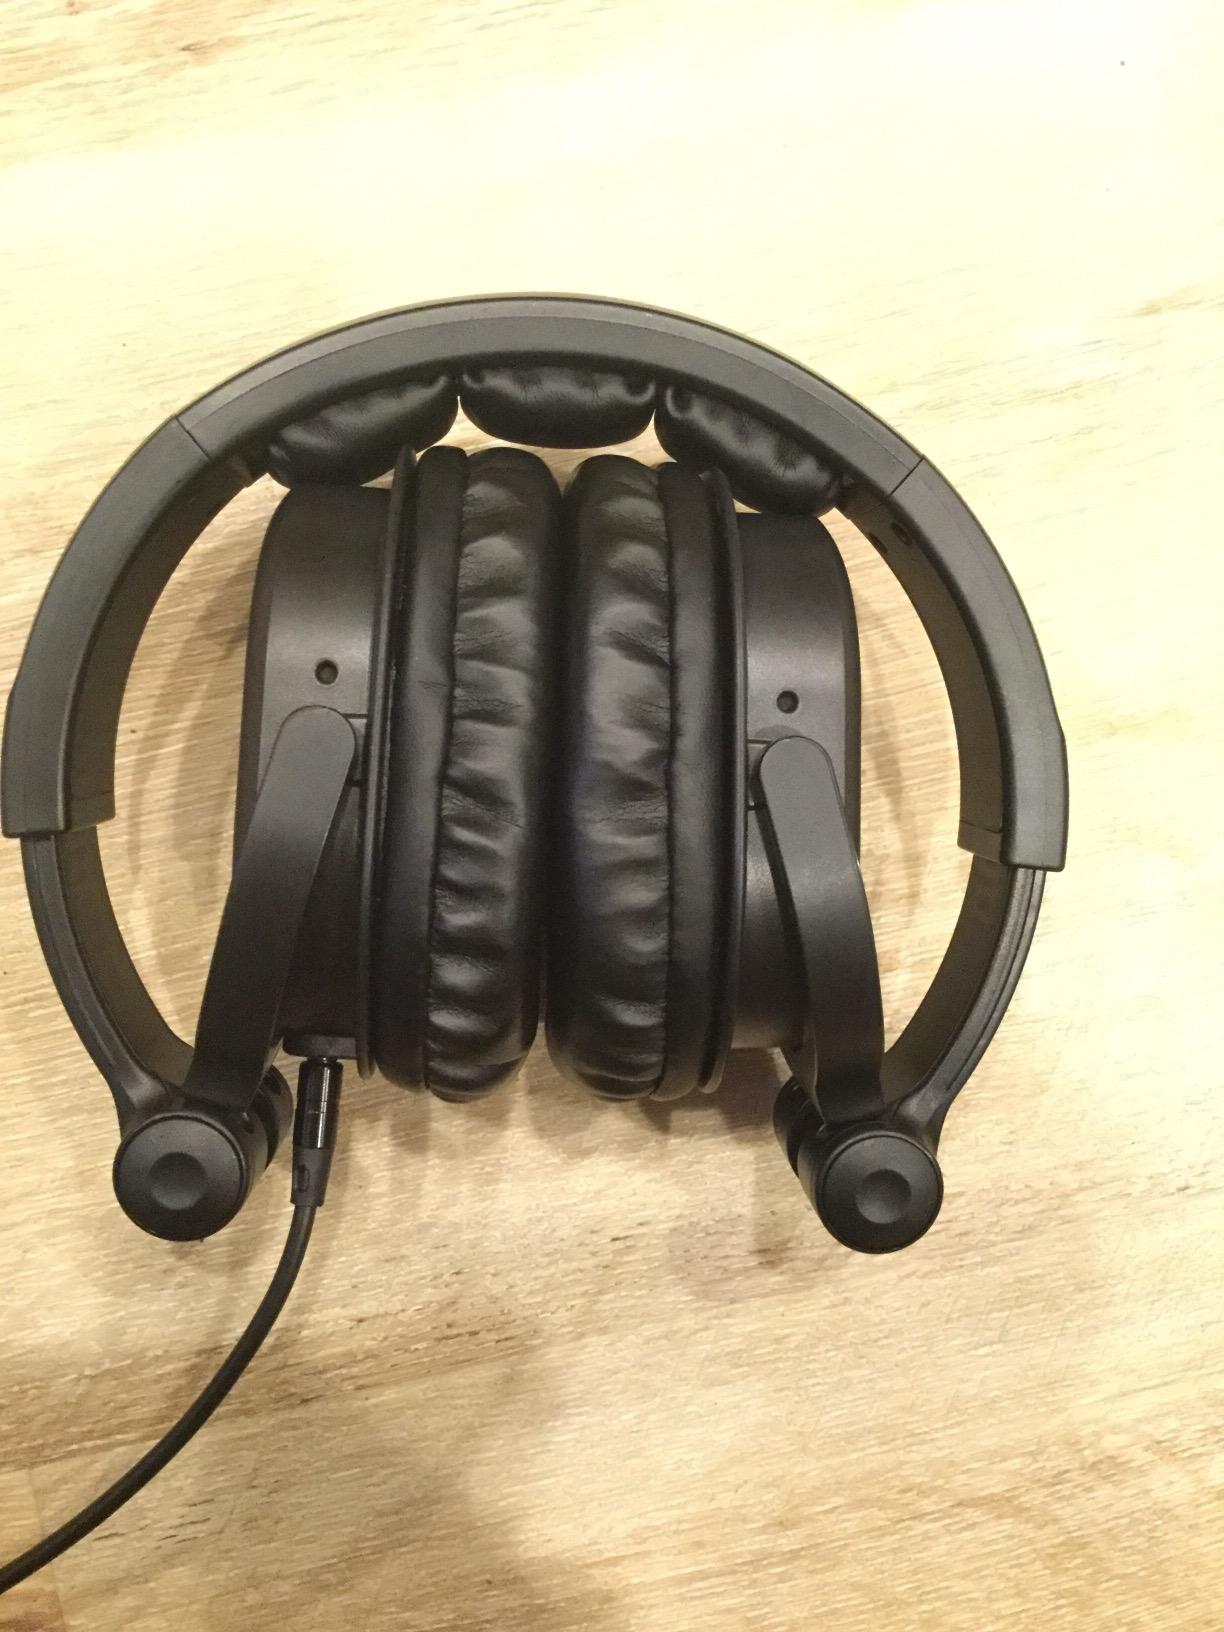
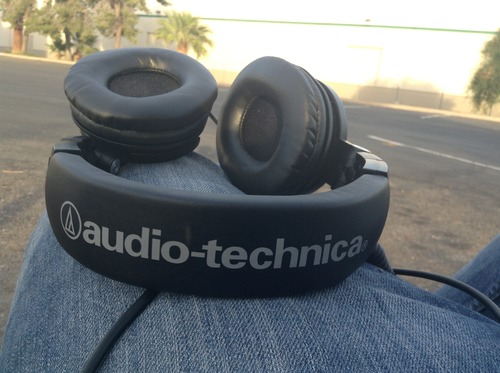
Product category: headphones
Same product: no